Michael Graves (poker player)

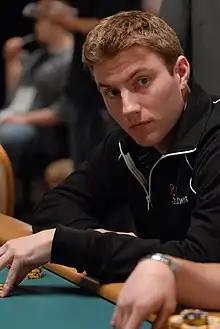
Graves playing in the 2007 World Series of Poker.

Michael Graves (born 1984) is an American poker player and was a medical student at the University of Texas-Southwestern. In 2007, he won a World Series of Poker bracelet in the $1,000 no limit Texas hold'em with rebuys. His victory created a buzz during the 2007 WSOP as this was the first time he cashed at the WSOP.